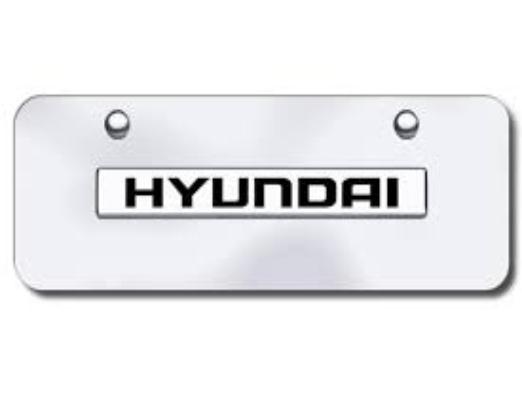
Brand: Hyundai-2
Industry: Transportation